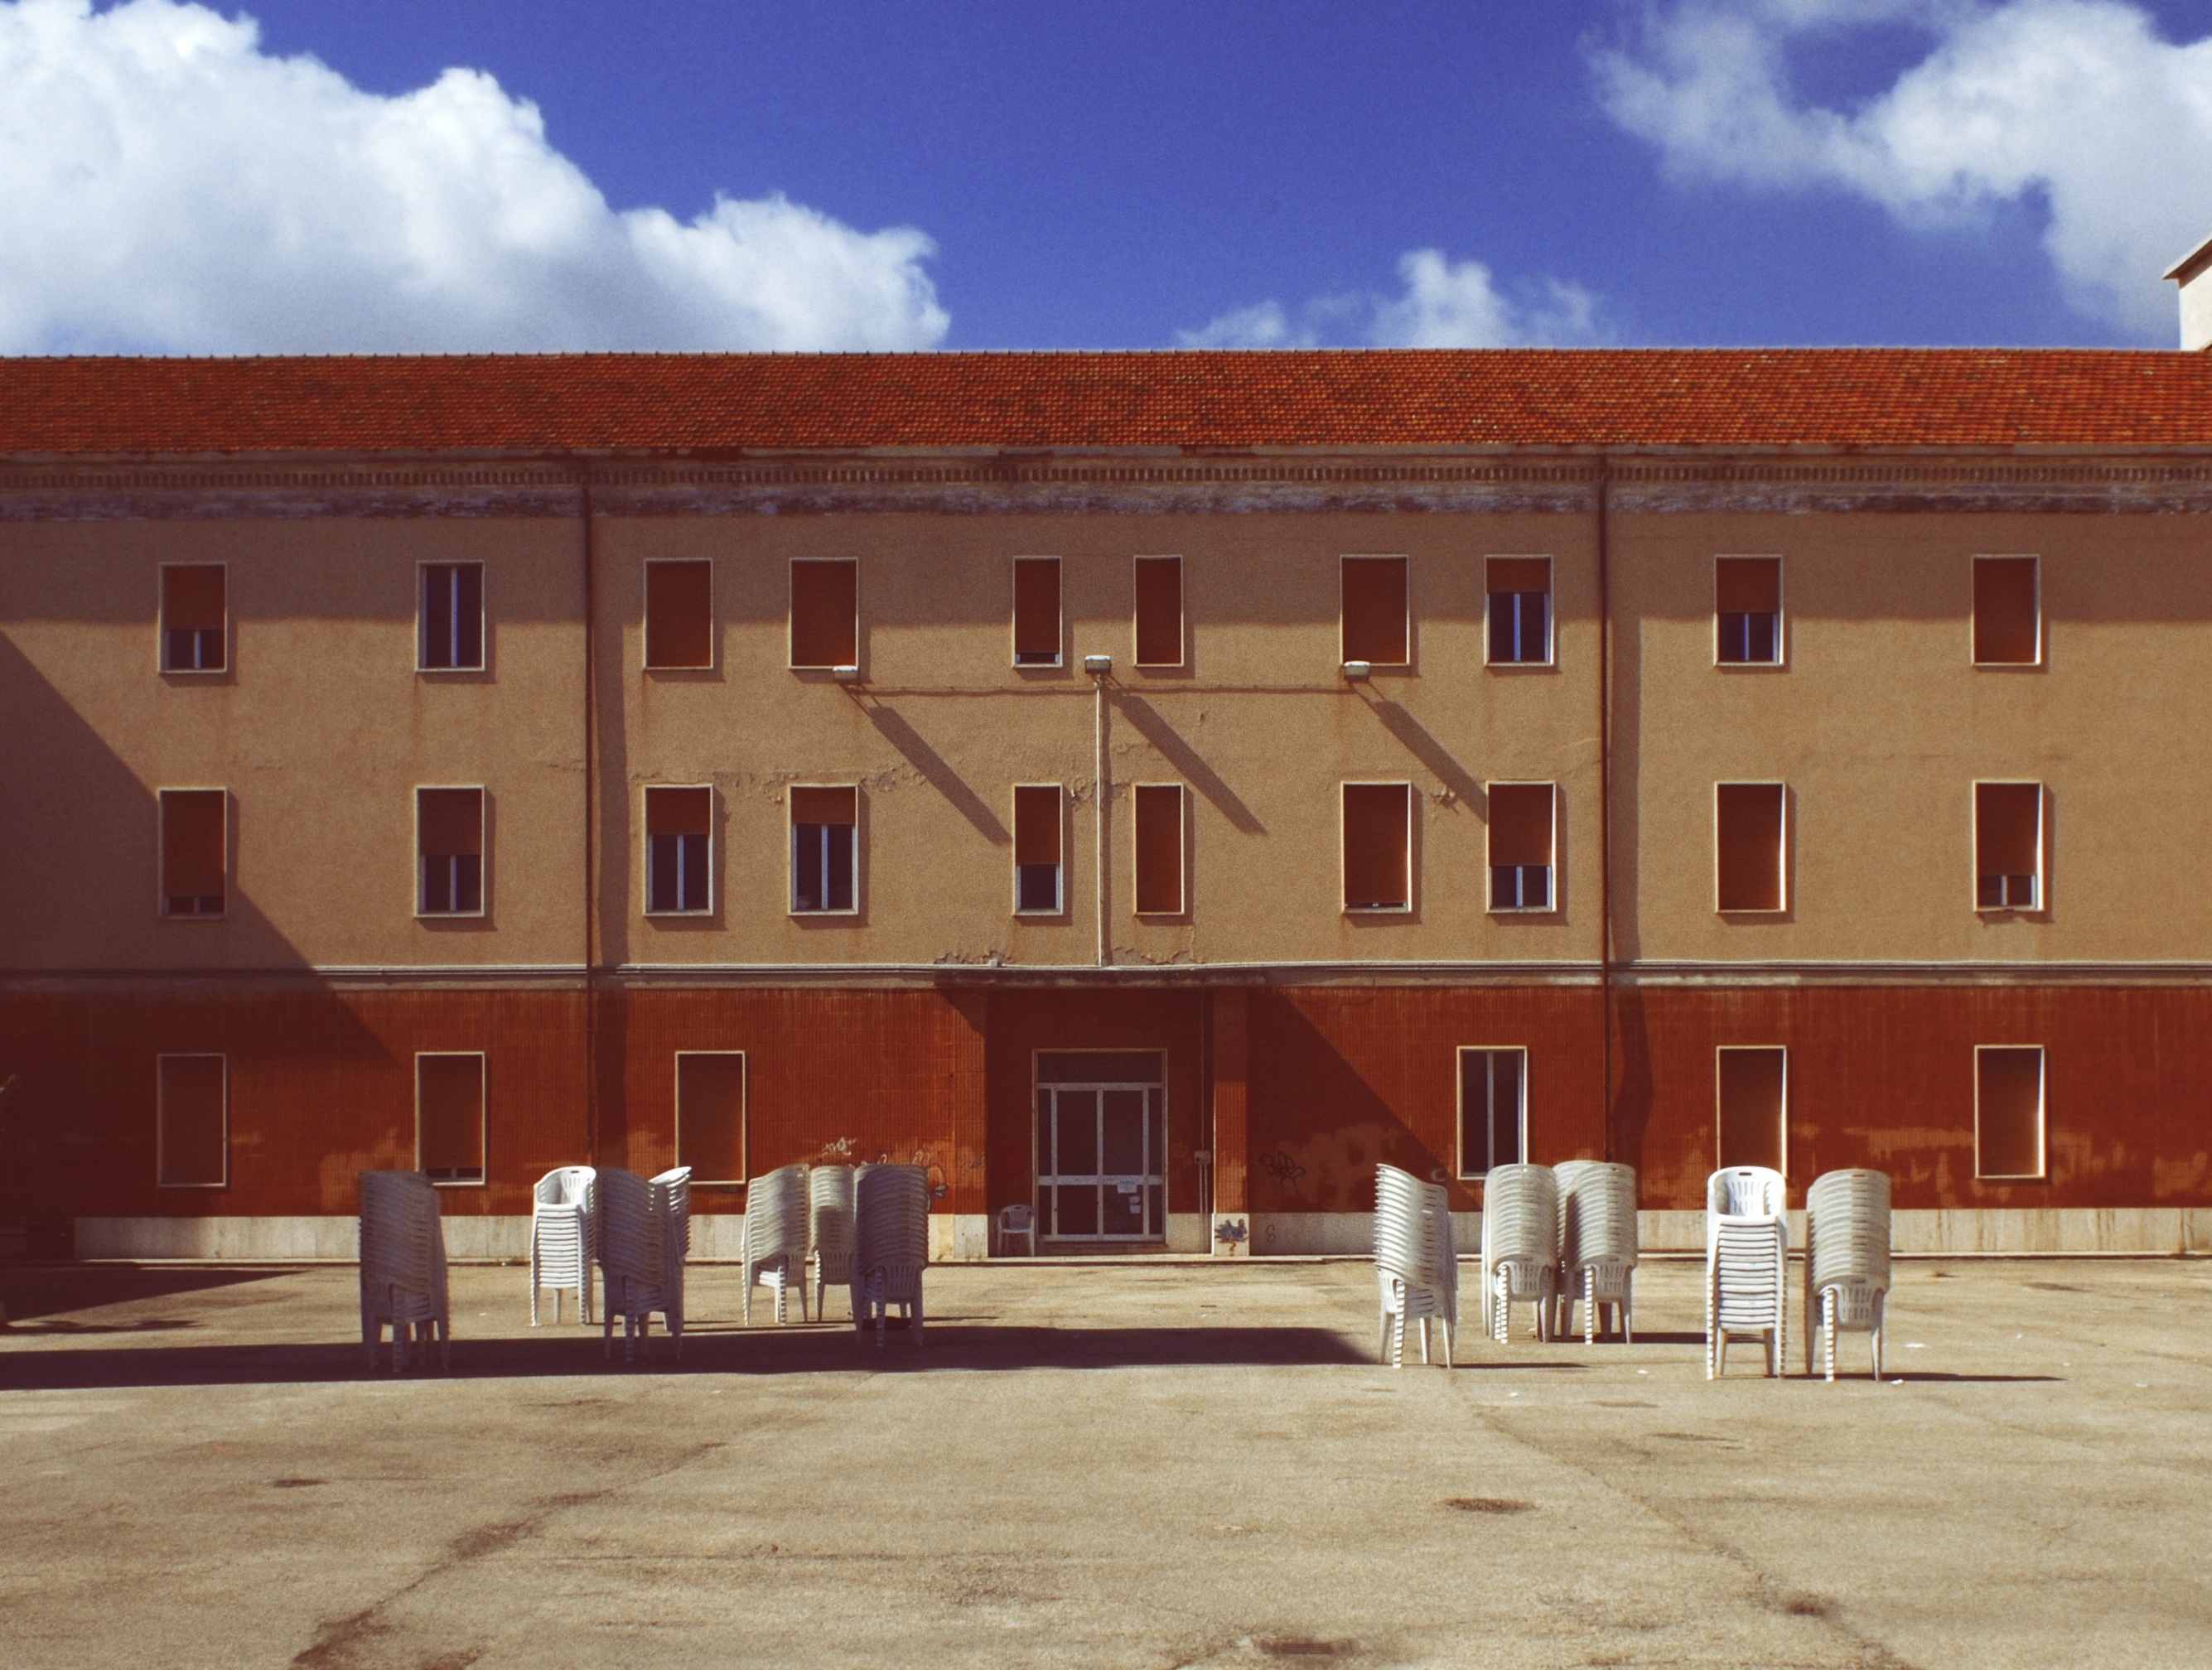
architecture, house, town, building, palace, facade, property, estate, hacienda